Tibet–Nepal salt trade route

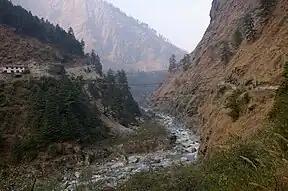
Kali Gandaki Gorge

Some of the easiest paths were in the Mustang District of Gandaki Province. This made the Kali Gandaki Gorge path a focal point for trade. The "Upper Mustang" comprises the northern two-thirds of the Mustang District in Nepal. Villages like Dana or Tukuche, in the Kali Gandaki Gorge, were stops along the trade route. The Dolpa District also benefited from the trade.